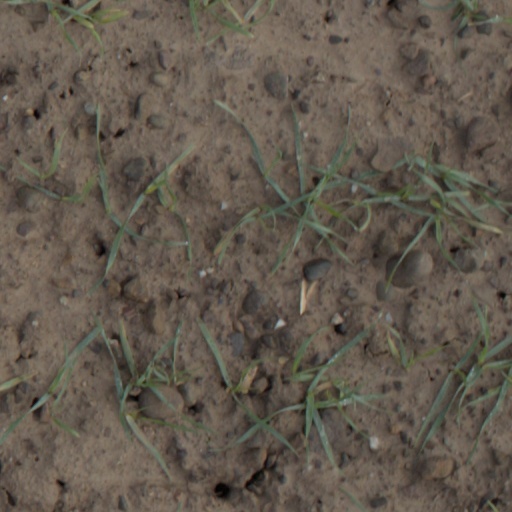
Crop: wheat